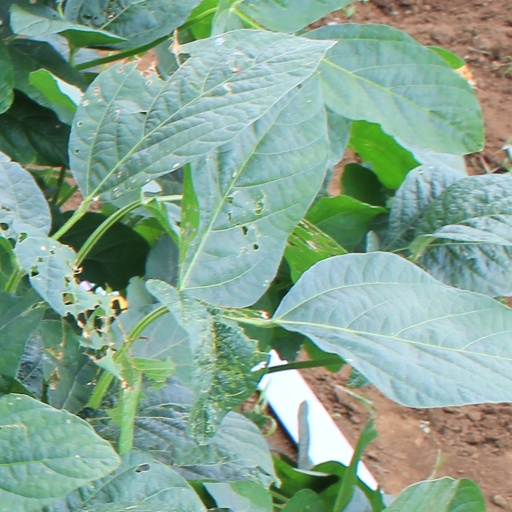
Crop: soybean